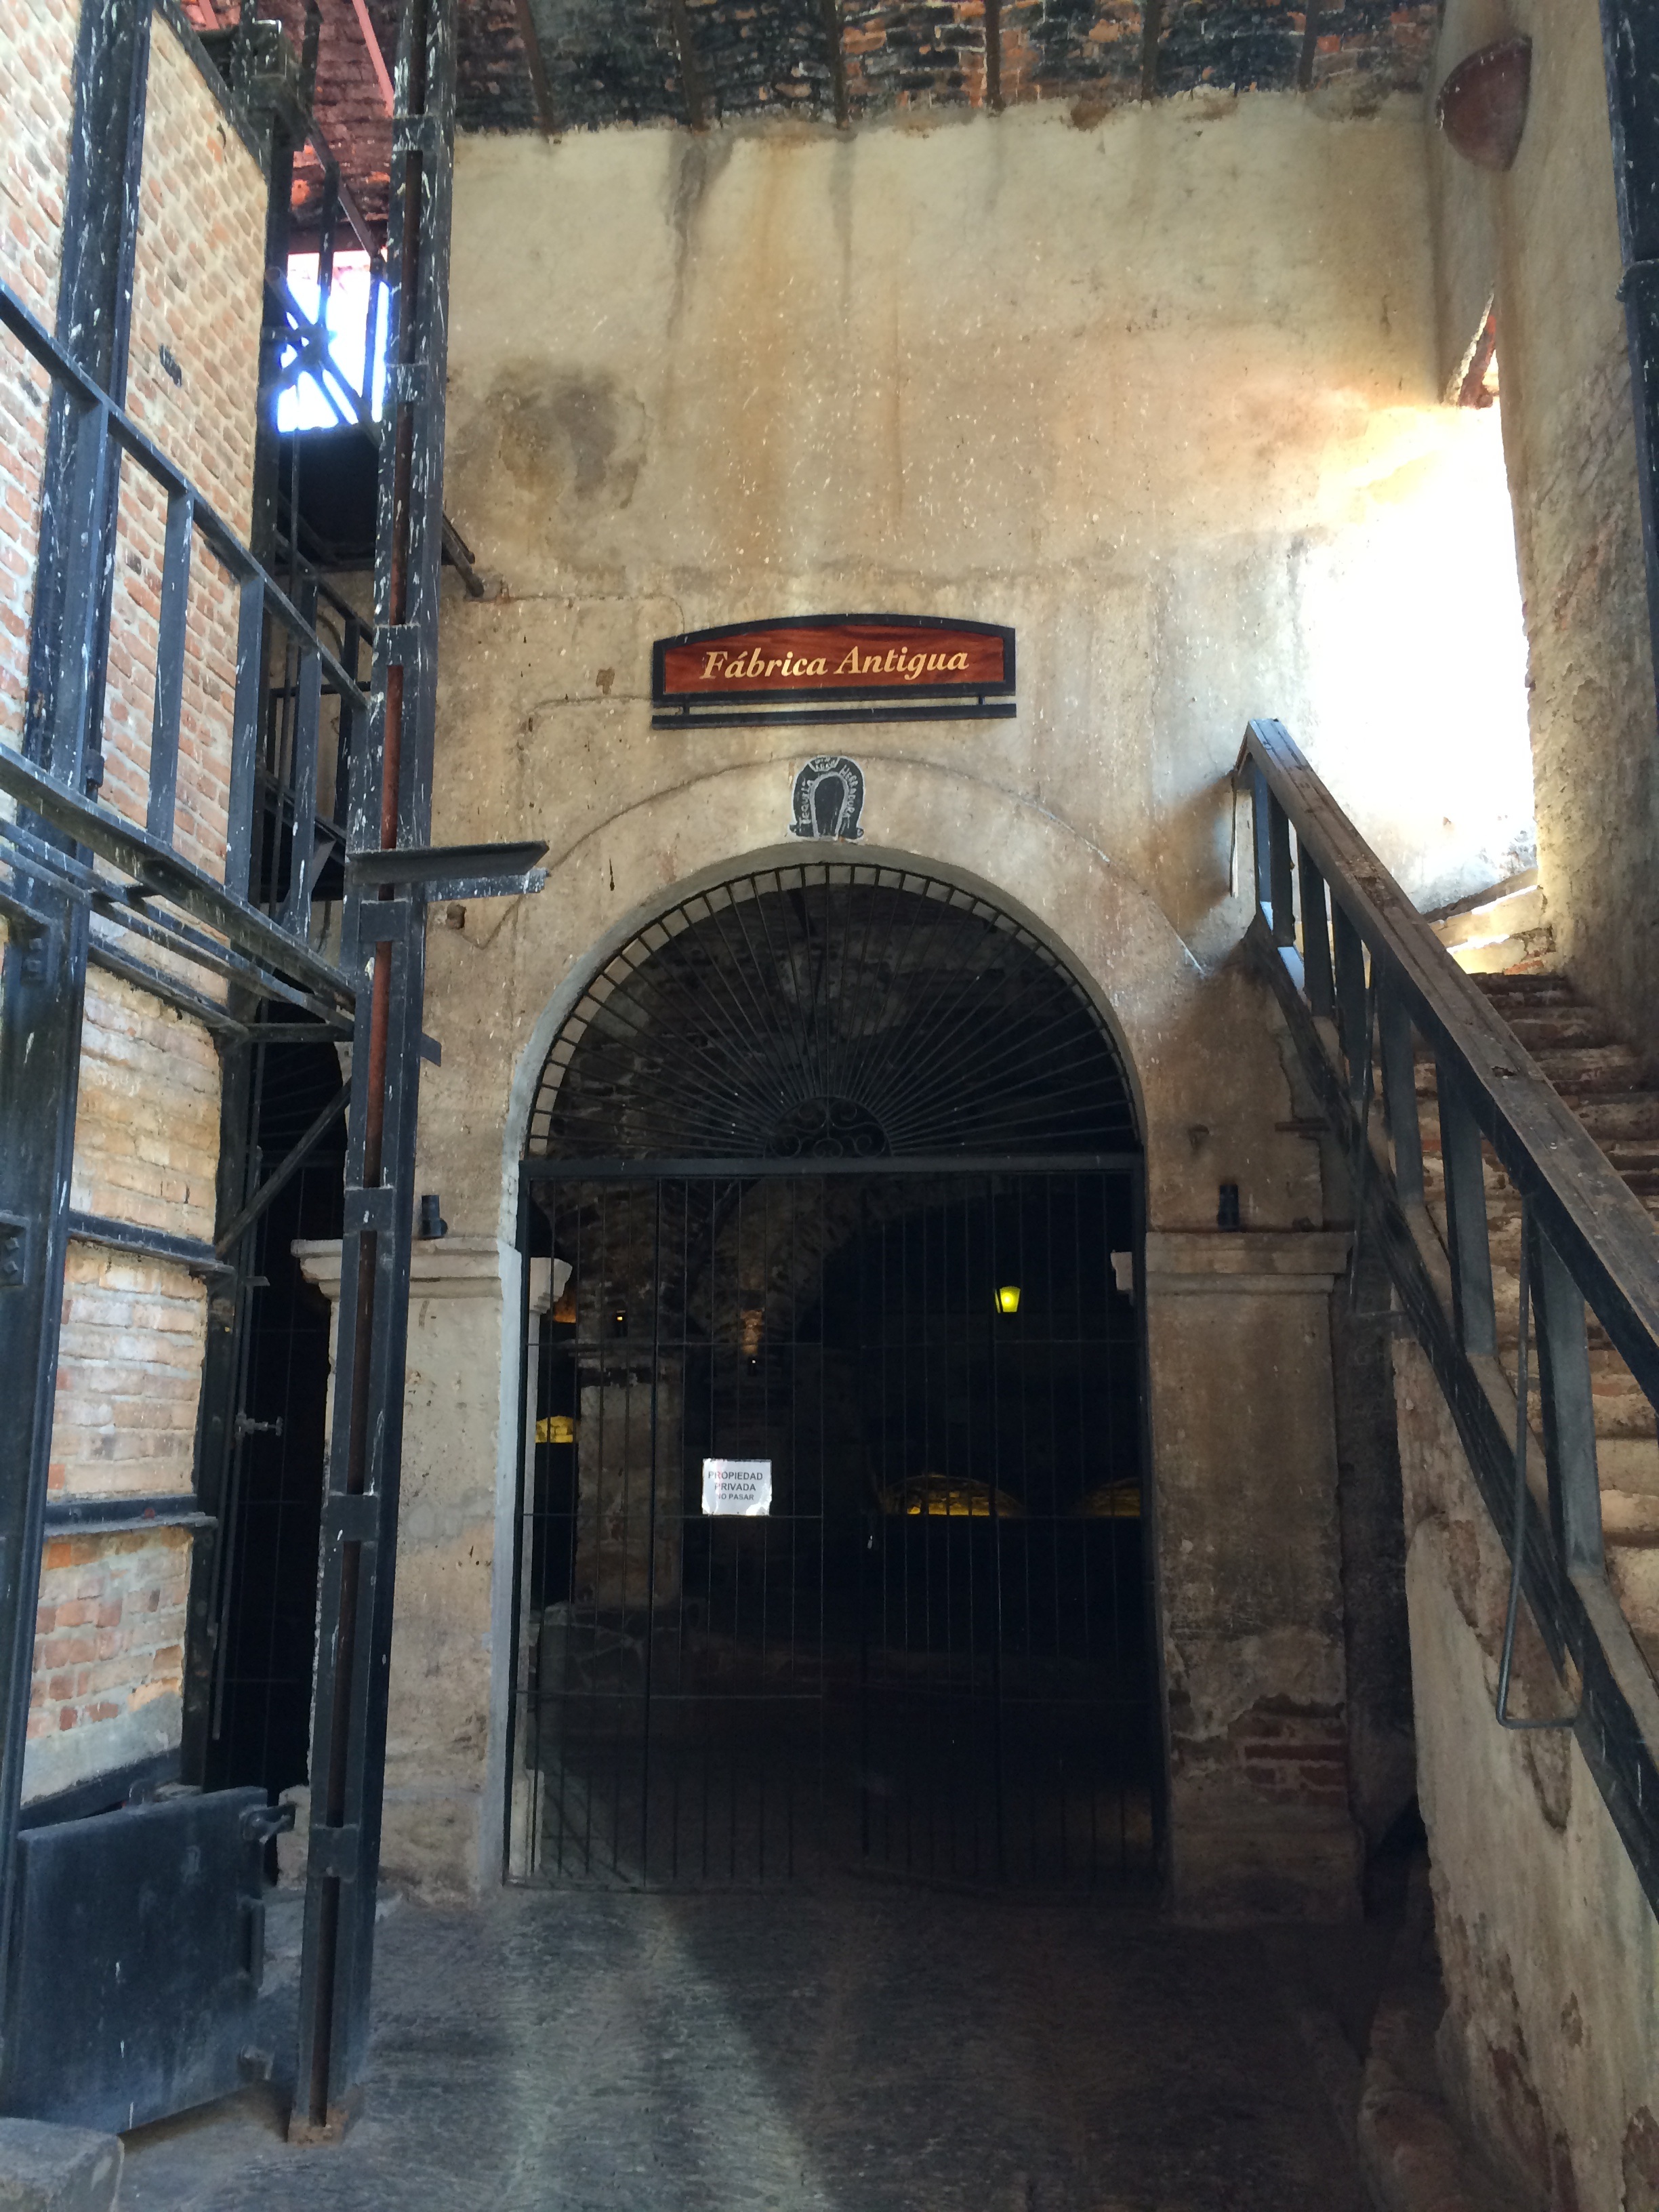
architecture, road, street, antique, town, building, alley, mexico, infrastructure, arcade, tequila, old factory, urban area, ancient history